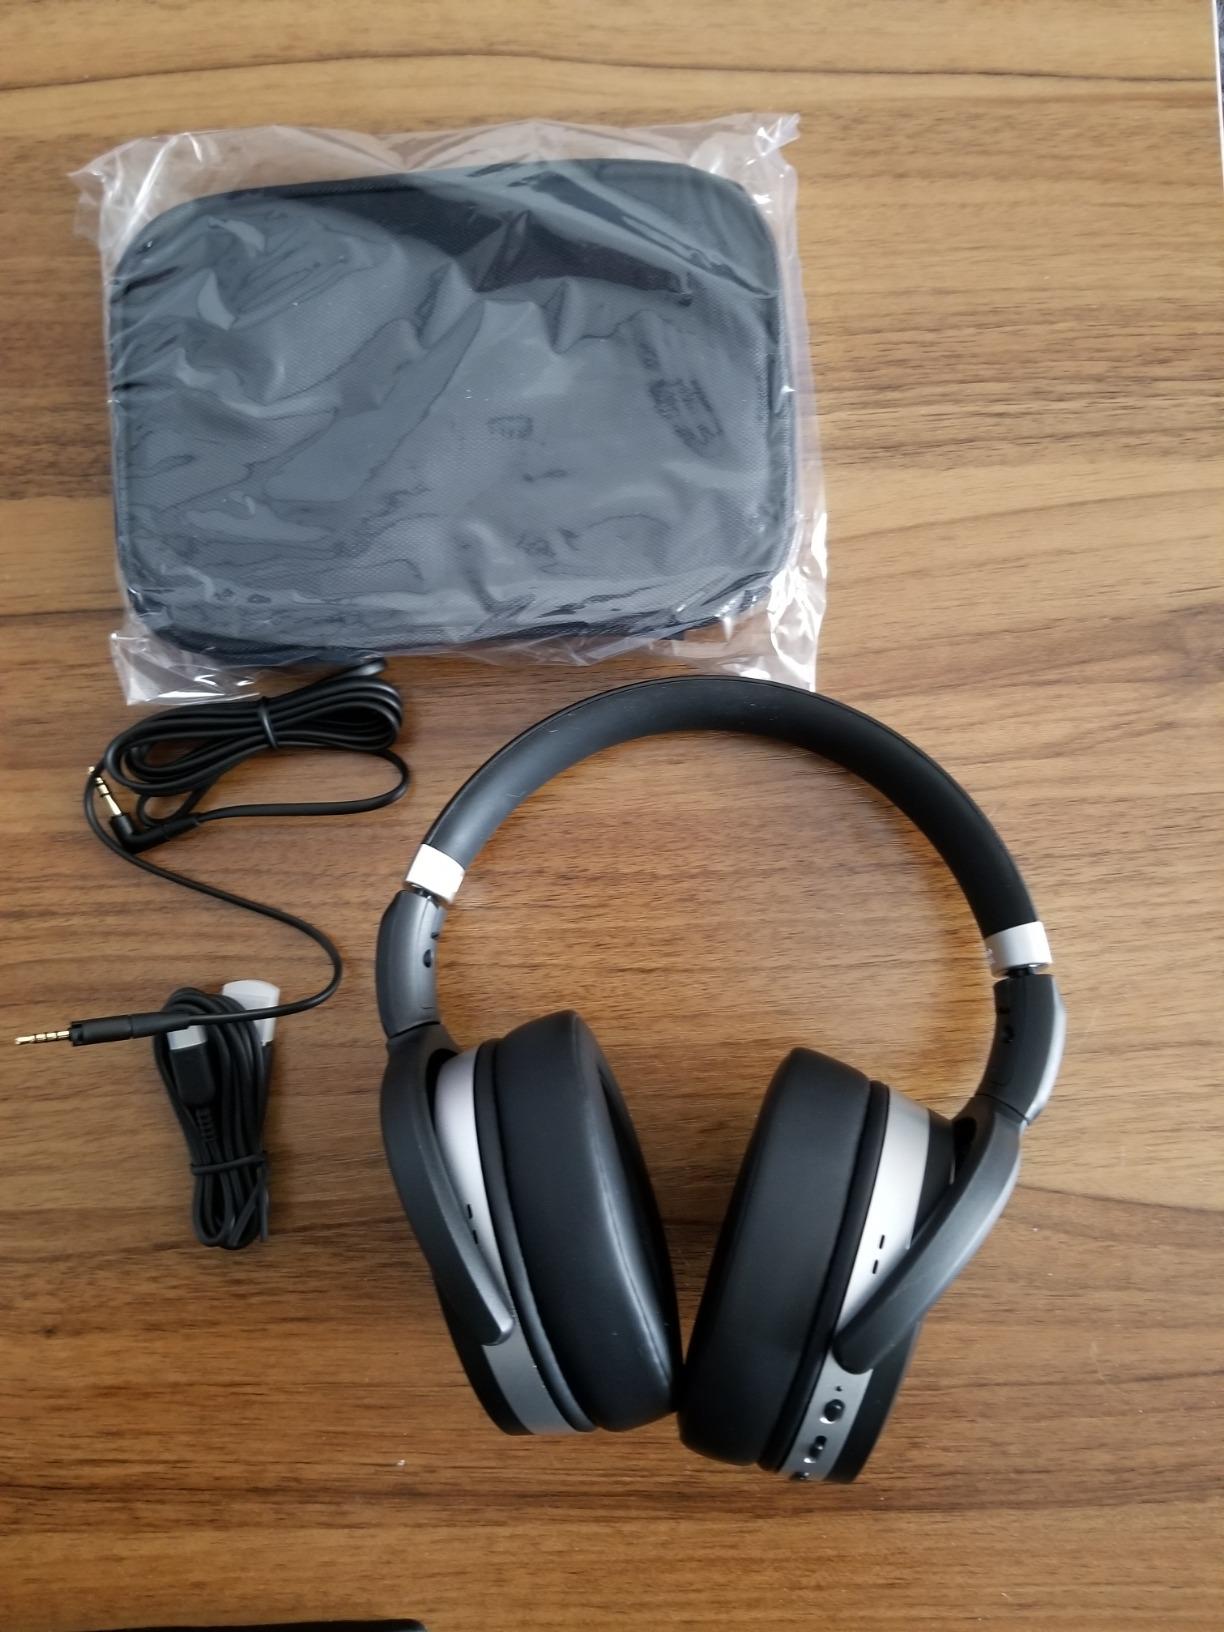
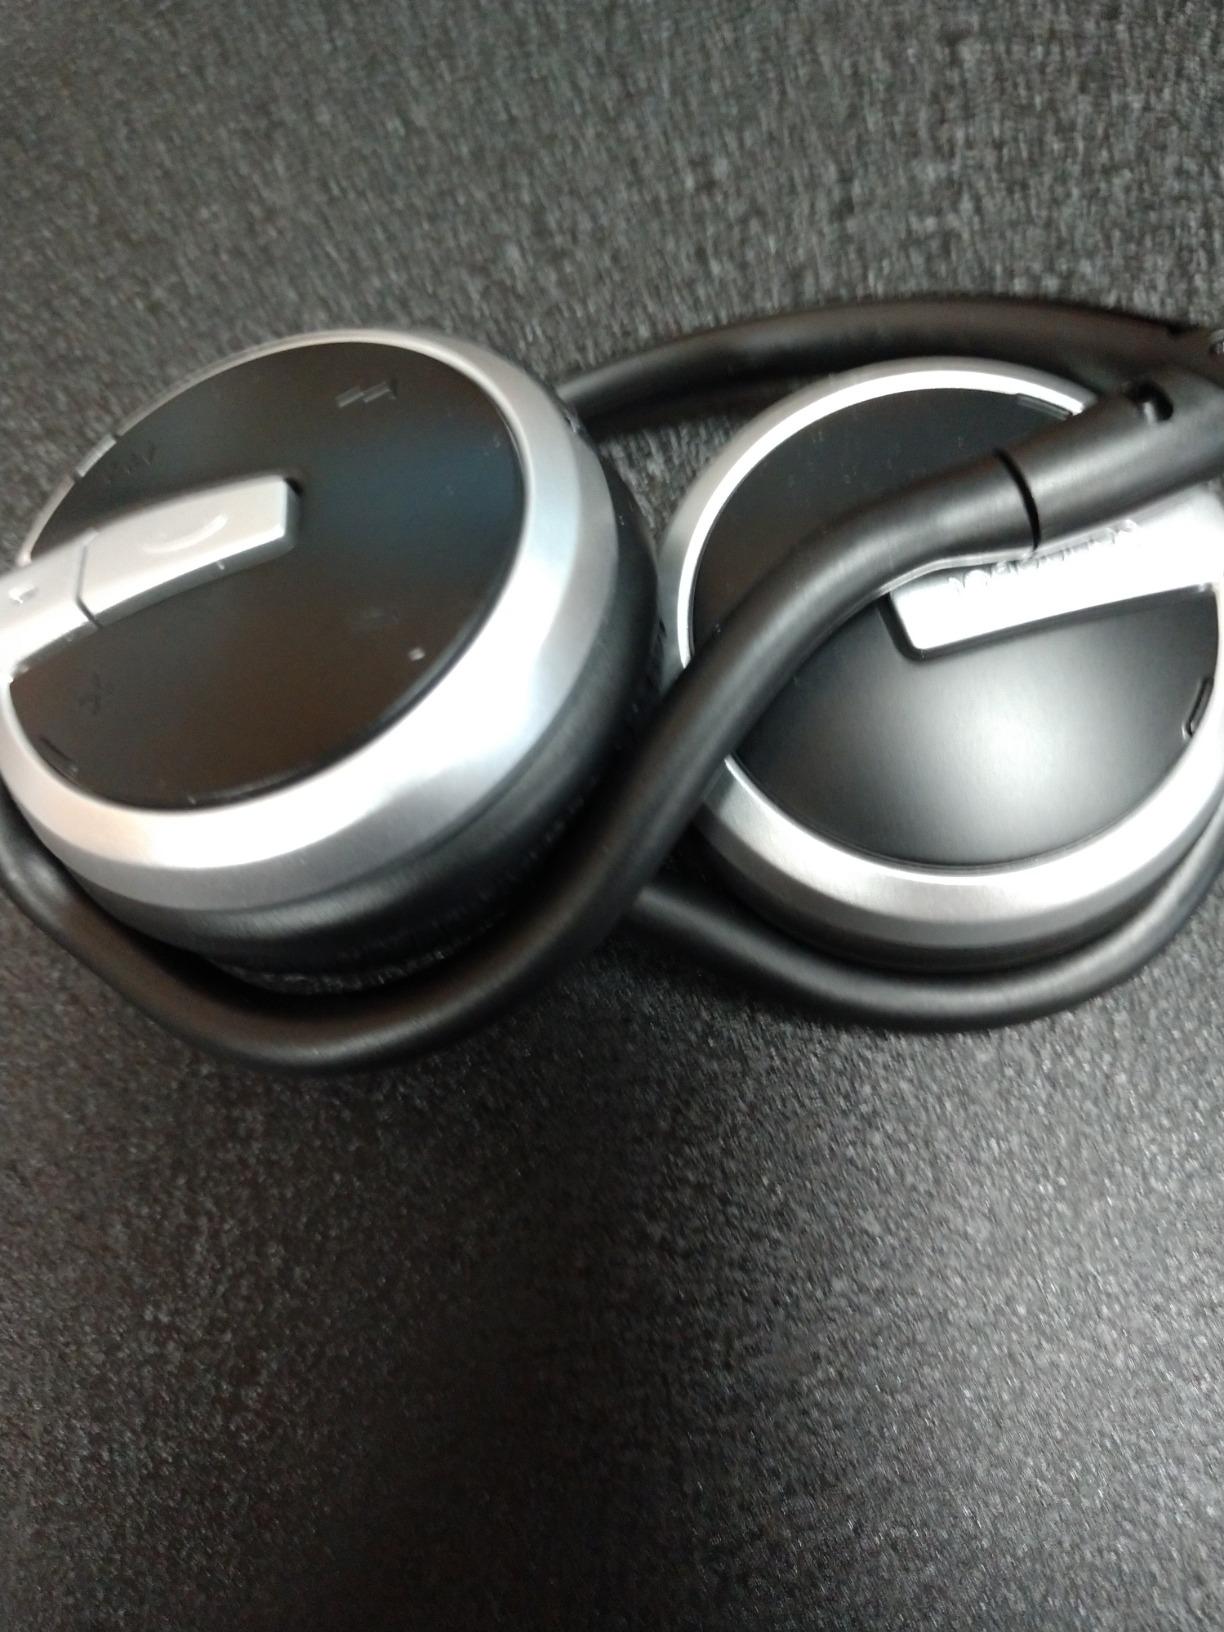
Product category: headphones
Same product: no